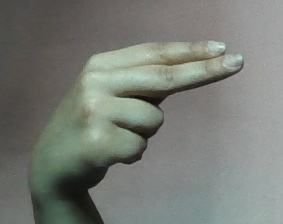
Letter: ain